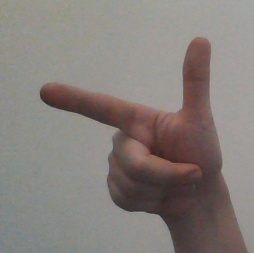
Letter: yaa